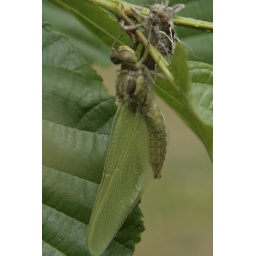
from water to sky in 4 hours